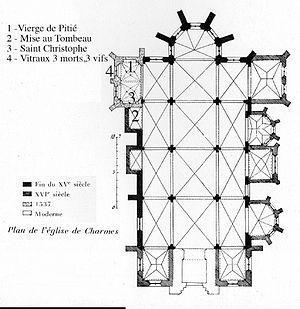
Plan de l'eglise de Charmes
L’église Saint-Nicolas de Charmes est une église catholique française, située dans le département des Vosges, dans la commune de Charmes.